Ton Frinking

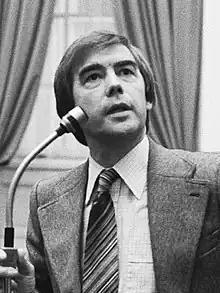
Frinking in 1979

Antonius Bernardus Matthijs Frinking (1 February 1931 – 3 August 2022) was a Dutch politician. He served in the Royal Netherlands Army as a major from 1969 to 1975 and as lieutenant colonel from 1975 to 1977. He served as a member of the House of Representatives from 1977 to 1993. Frinking died in August 2022 in Delft, at the age of 91.